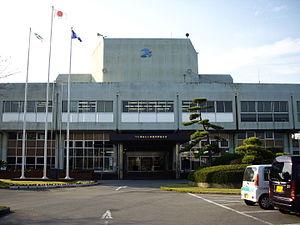
Tsukubamirai est une ville située dans la préfecture d'Ibaraki, sur l'île de Honshū, au Japon.